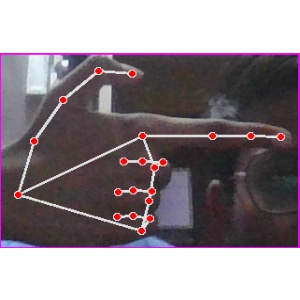
अक्षर: ब